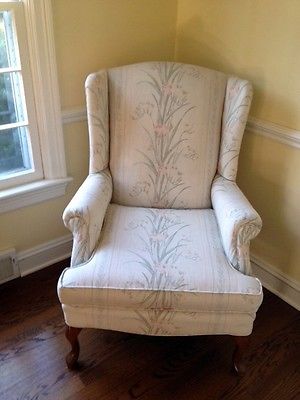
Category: chair